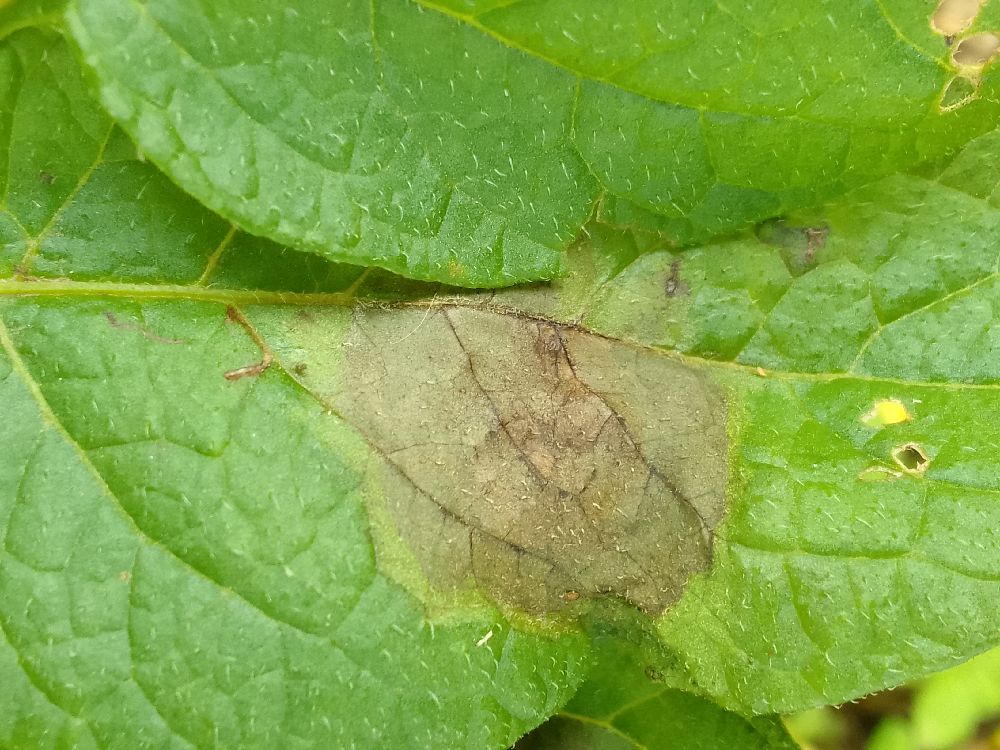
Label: Late blight